Demographics of Malaysia

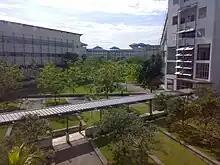
An aerial view of Multimedia University's Cyberjaya campus. Multimedia University is Malaysia's first private university.

Literacy rates (percentage of people over 15 who can read and write) are high in Malaysia, with an overall literacy rate of 88.7%. Literacy rates are higher among males (92%) than females (85.4%)